2009 Alabama Crimson Tide football team

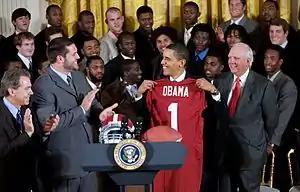
The Crimson Tide meet with President Barack Obama after winning the national championship.

Following the victory against Texas for the national championship, the team arrived at the Tuscaloosa Regional Airport on the evening of January 8. Several thousand fans were there to greet them upon their arrival. On January 16, a public national championship celebration at Bryant–Denny Stadium was attended by well over 30,000 spectators. Speakers at the event included head coach Nick Saban and Alabama athletic director Mal Moore. All of the championship trophies were available for public viewing. In early March, the team was invited to the White House, where Obama greeted the team and offered congratulatory remarks for their championship season.